José Adiak Montoya

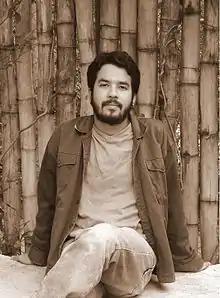
Picture of José Adiak Montoya

Jose Adiak Montoya is a Nicaraguan writer. He was born in Managua in 1987.